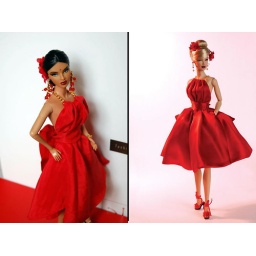
Natural silk red dress and elegant red glass jewelry. Is a handmade replica of this gorgeous dress signed by Jason Wu.